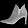
Label: Ankle boot